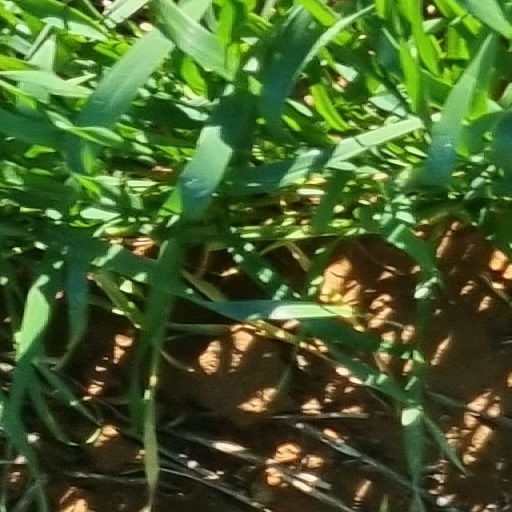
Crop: wheat